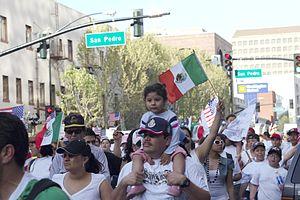
Le familialisme est une idéologie décrite comme l'intense identification et le grand attachement des individus à leur famille, puis comme les forts sentiments de loyauté et de solidarité entre les membres d'une même famille.